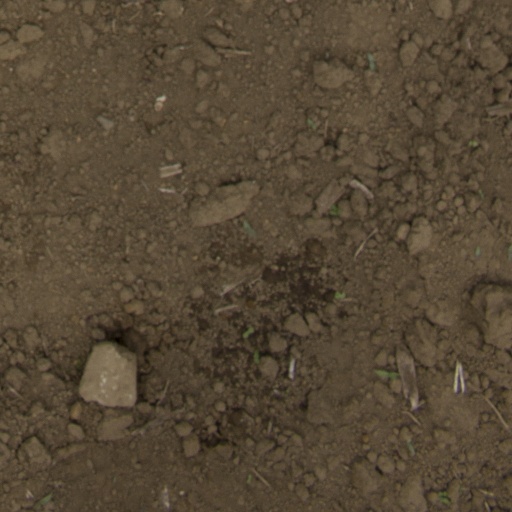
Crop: Jerusalem artichoke